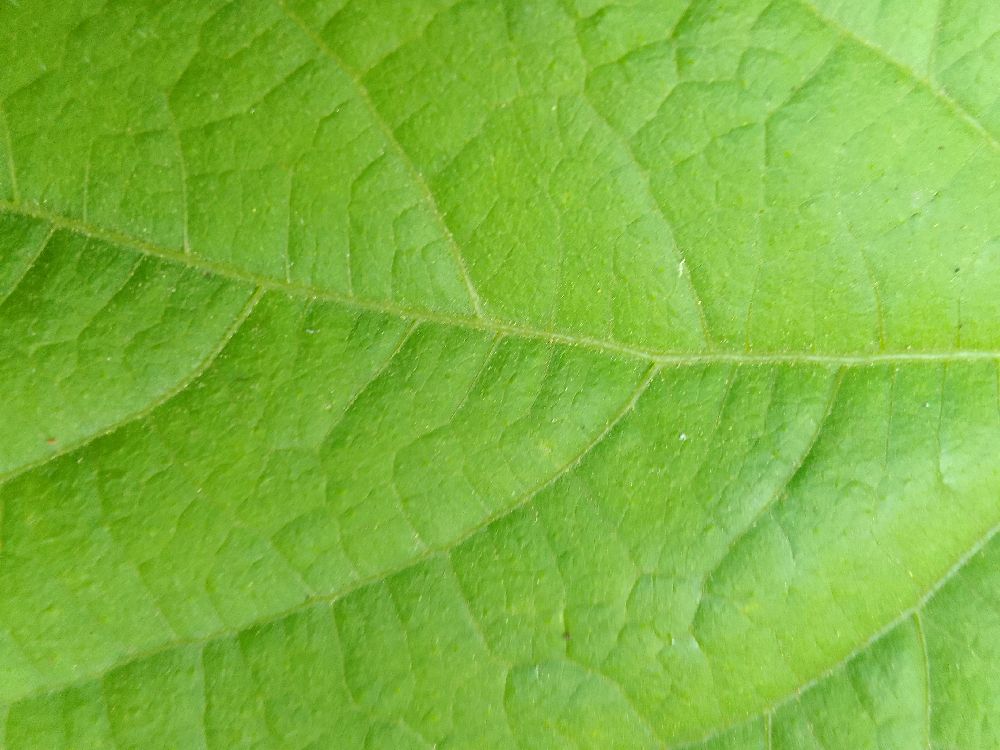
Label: healthy